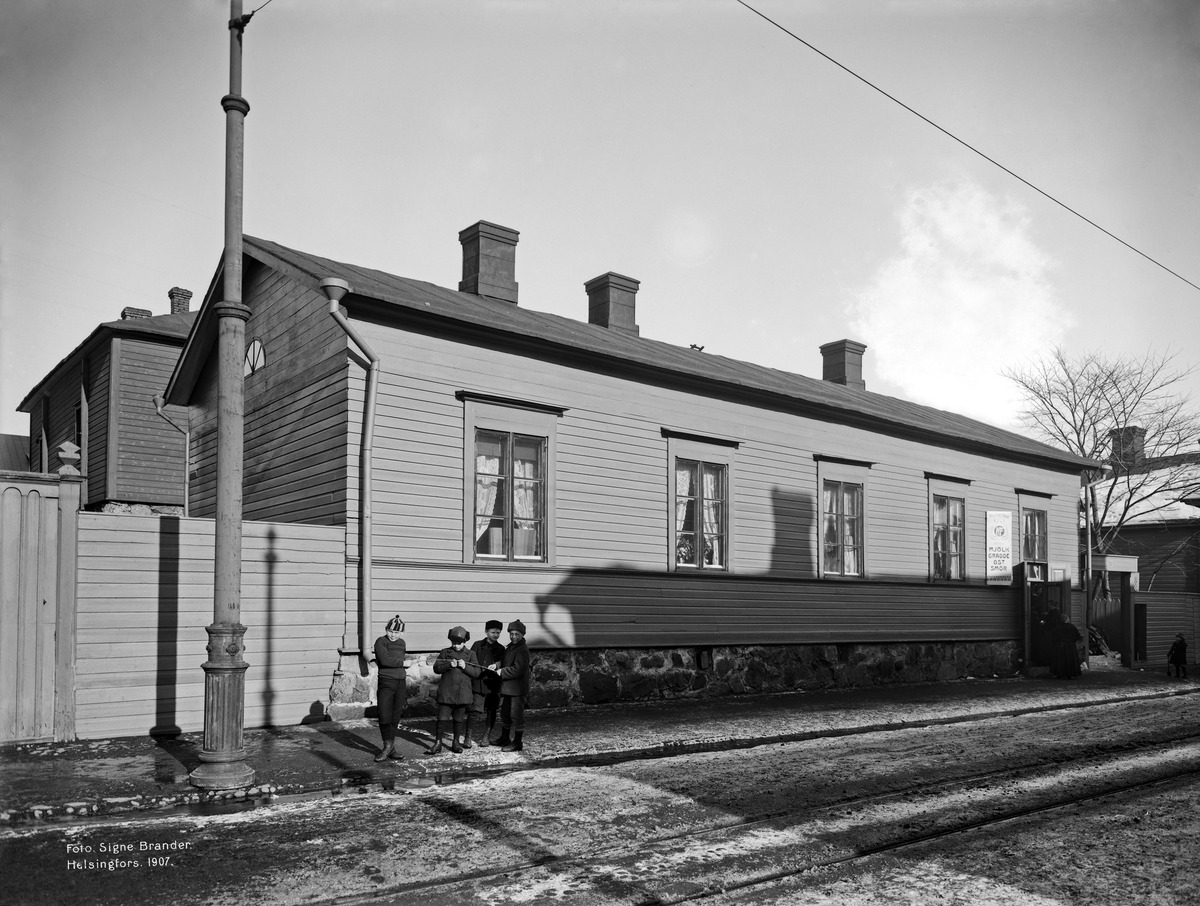
Lapinlahdenkatu 27
sisällön kuvaus: Lapinlahdenkatu 27. mustavalkoinen
Kuvaaja: Brander, Signe, valokuvaaja
Ajankohta: kuvausaika 1907
Paikka: Suomi, Uusimaa, Helsinki, Kamppi Helsinki, Lapinlahdenkatu 27
Aiheet: puurakennukset, lapset pojat, myymälät, maito, talvi